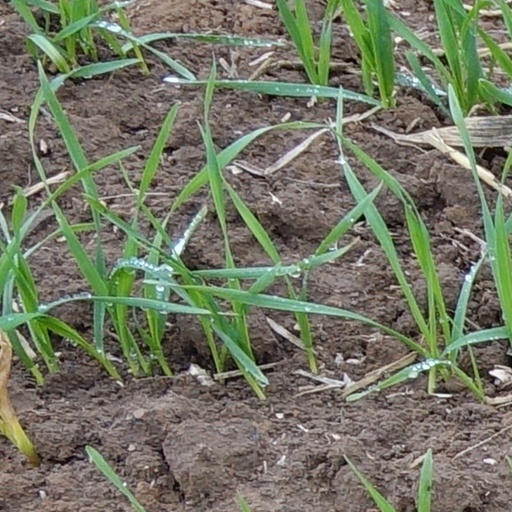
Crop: wheat